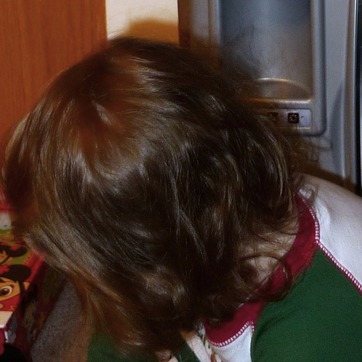
Material: hair